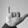
ASL letter: Y